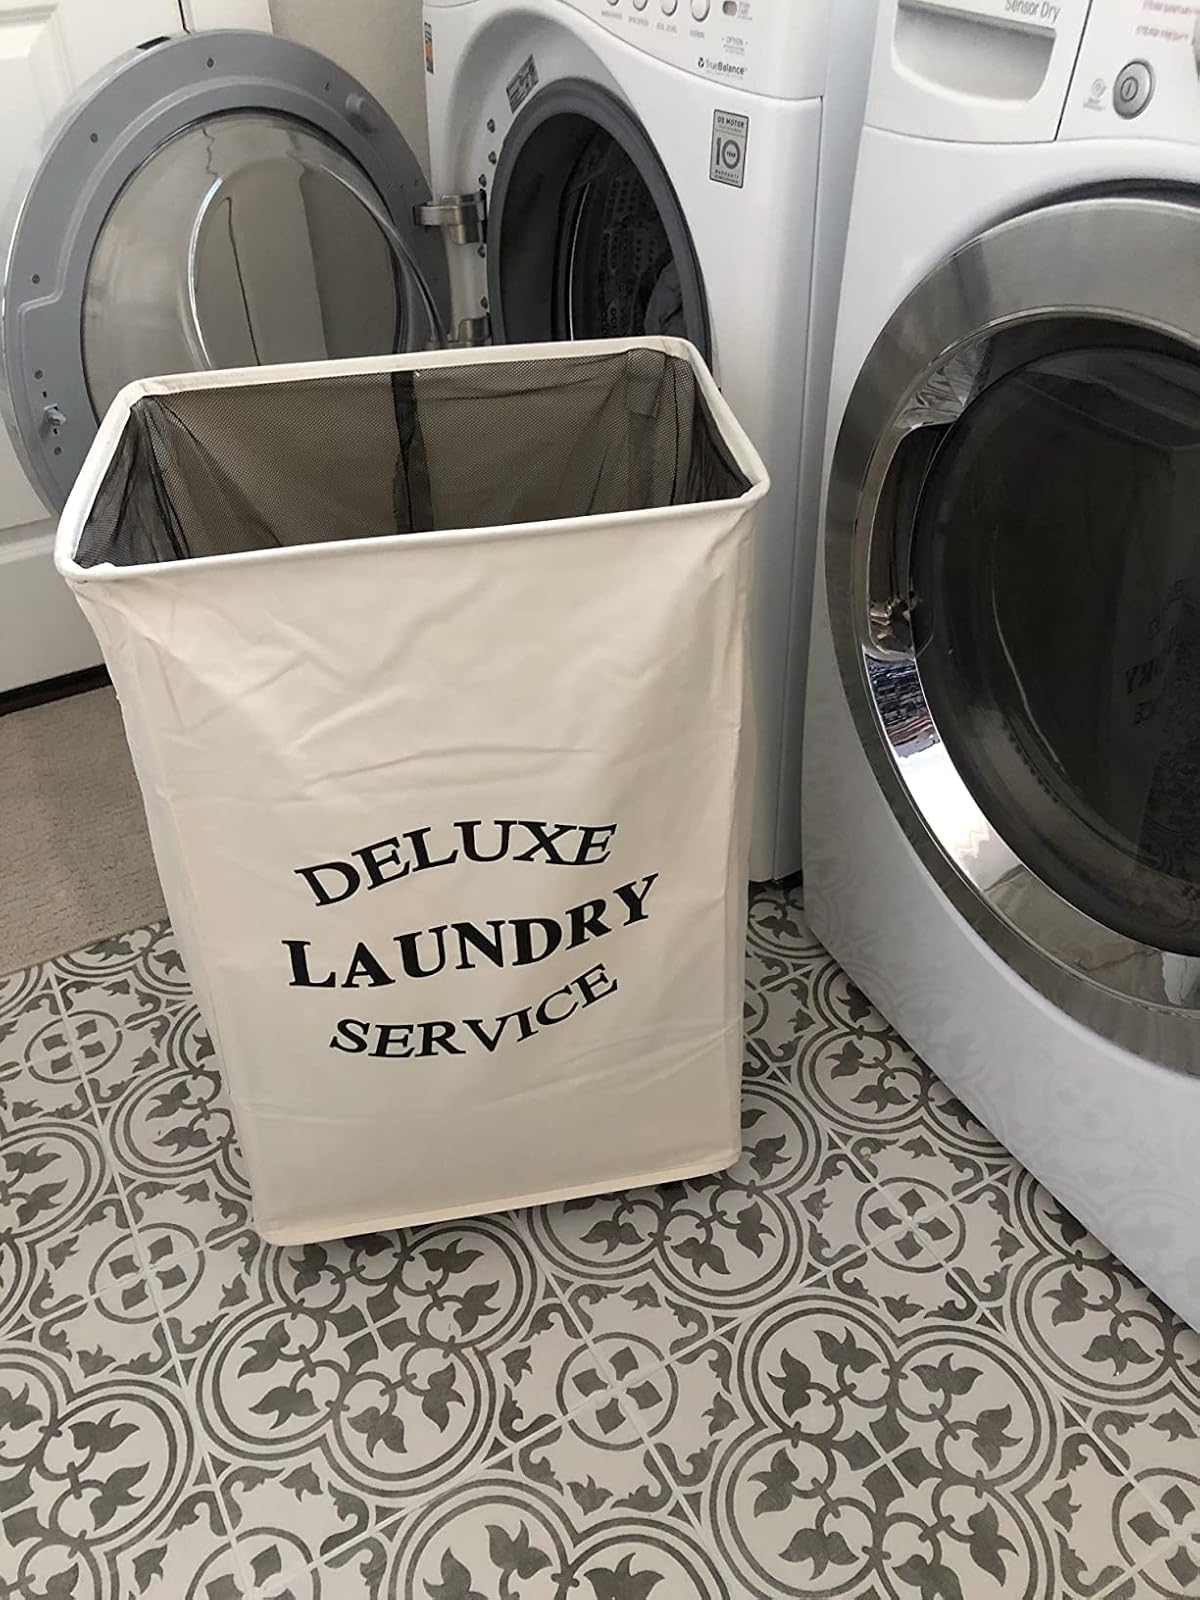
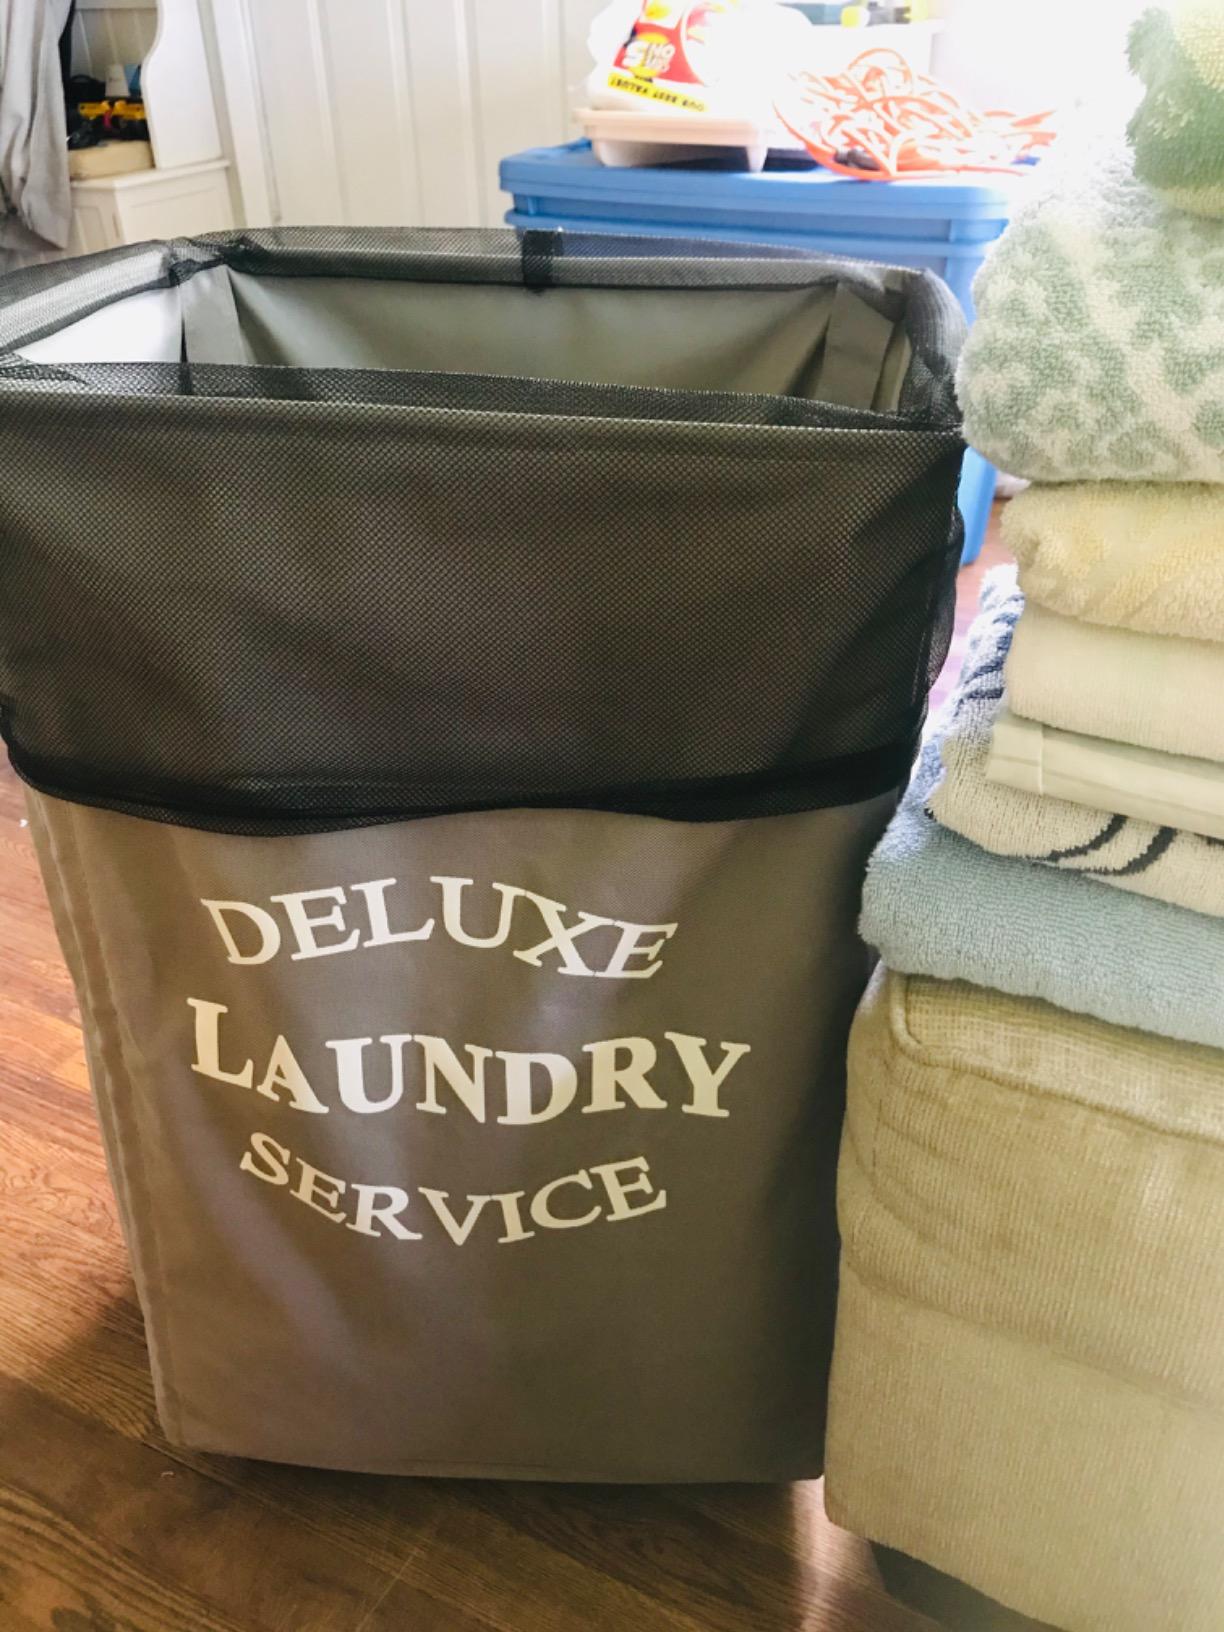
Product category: items_hamper
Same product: no